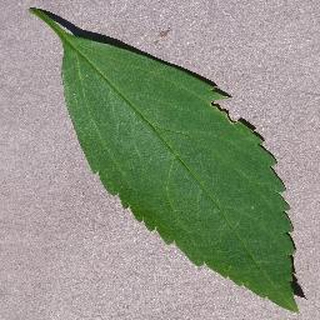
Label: healthy_cherry